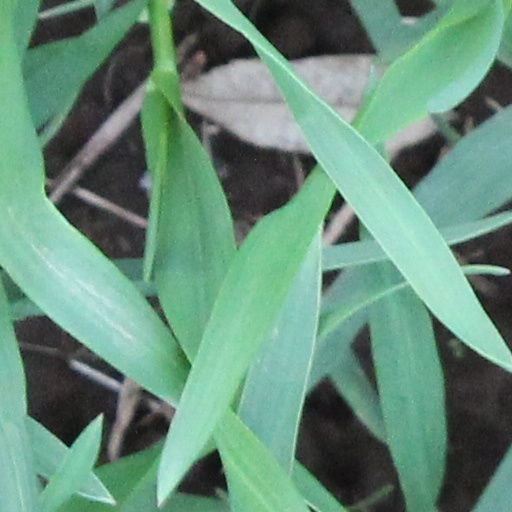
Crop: wheat